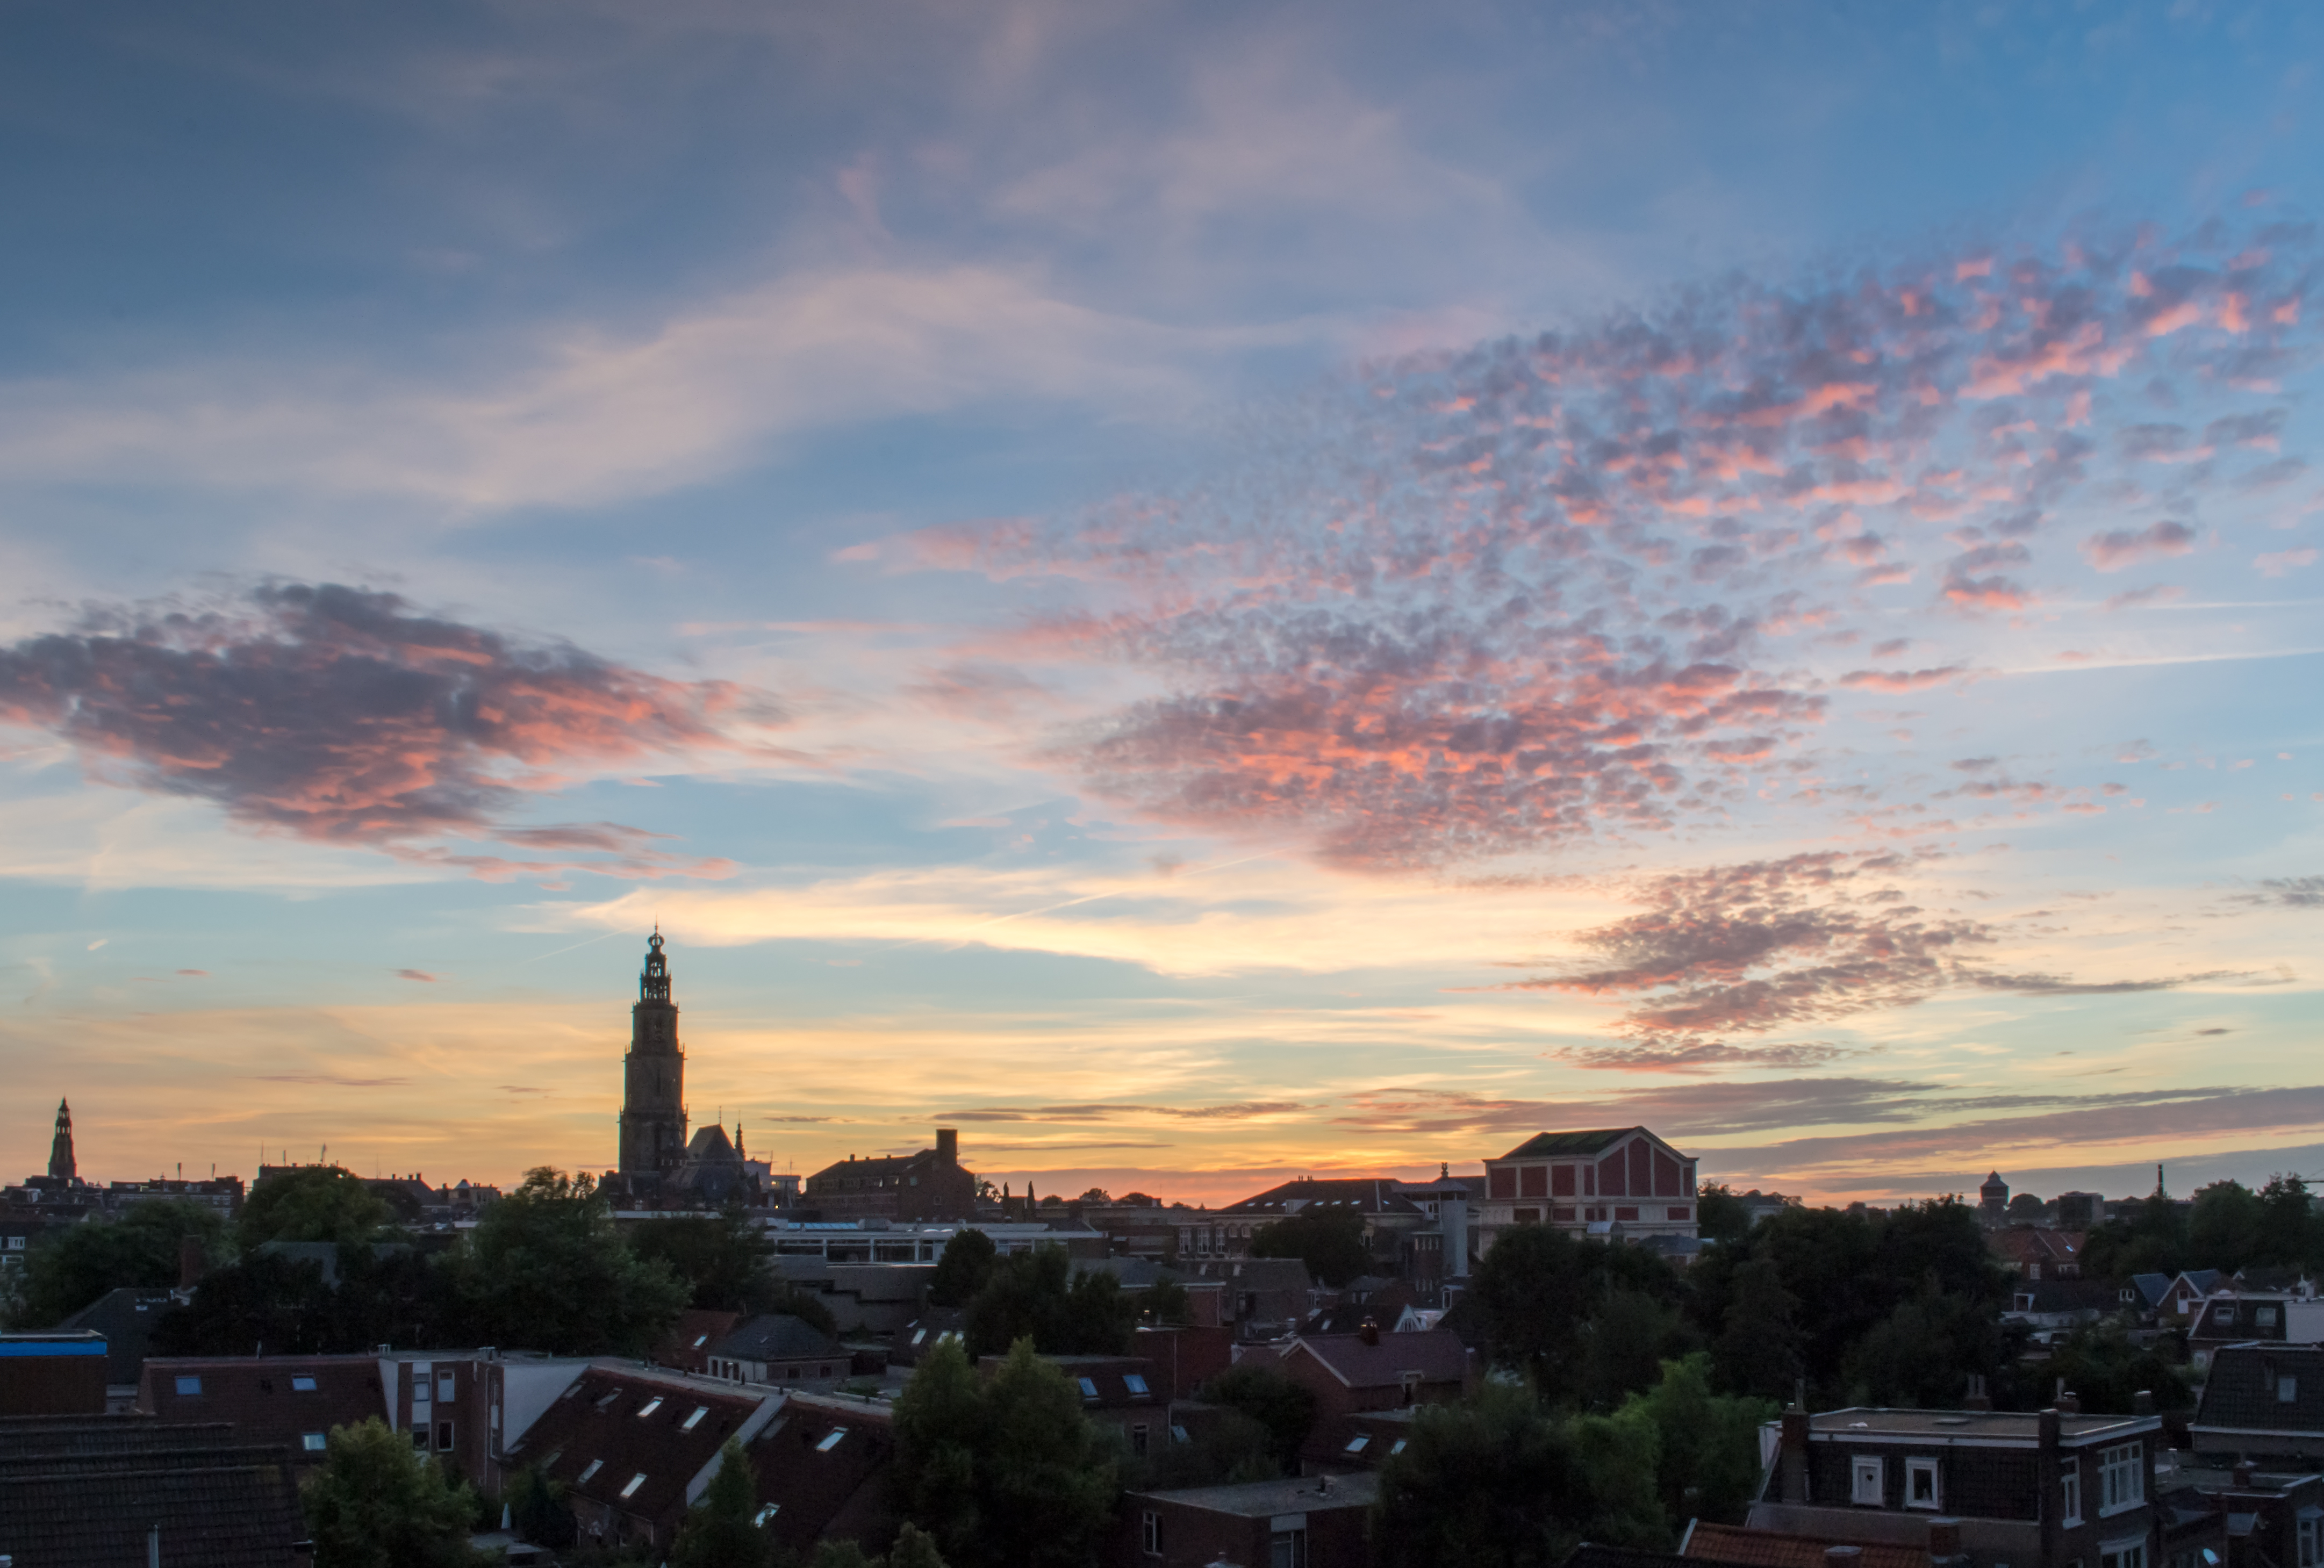
horizon, cloud, sky, sunrise, sunset, skyline, morning, dawn, city, cityscape, dusk, evening, church, colour, holland, clouds, groningen, afterglow, meteorological phenomenon